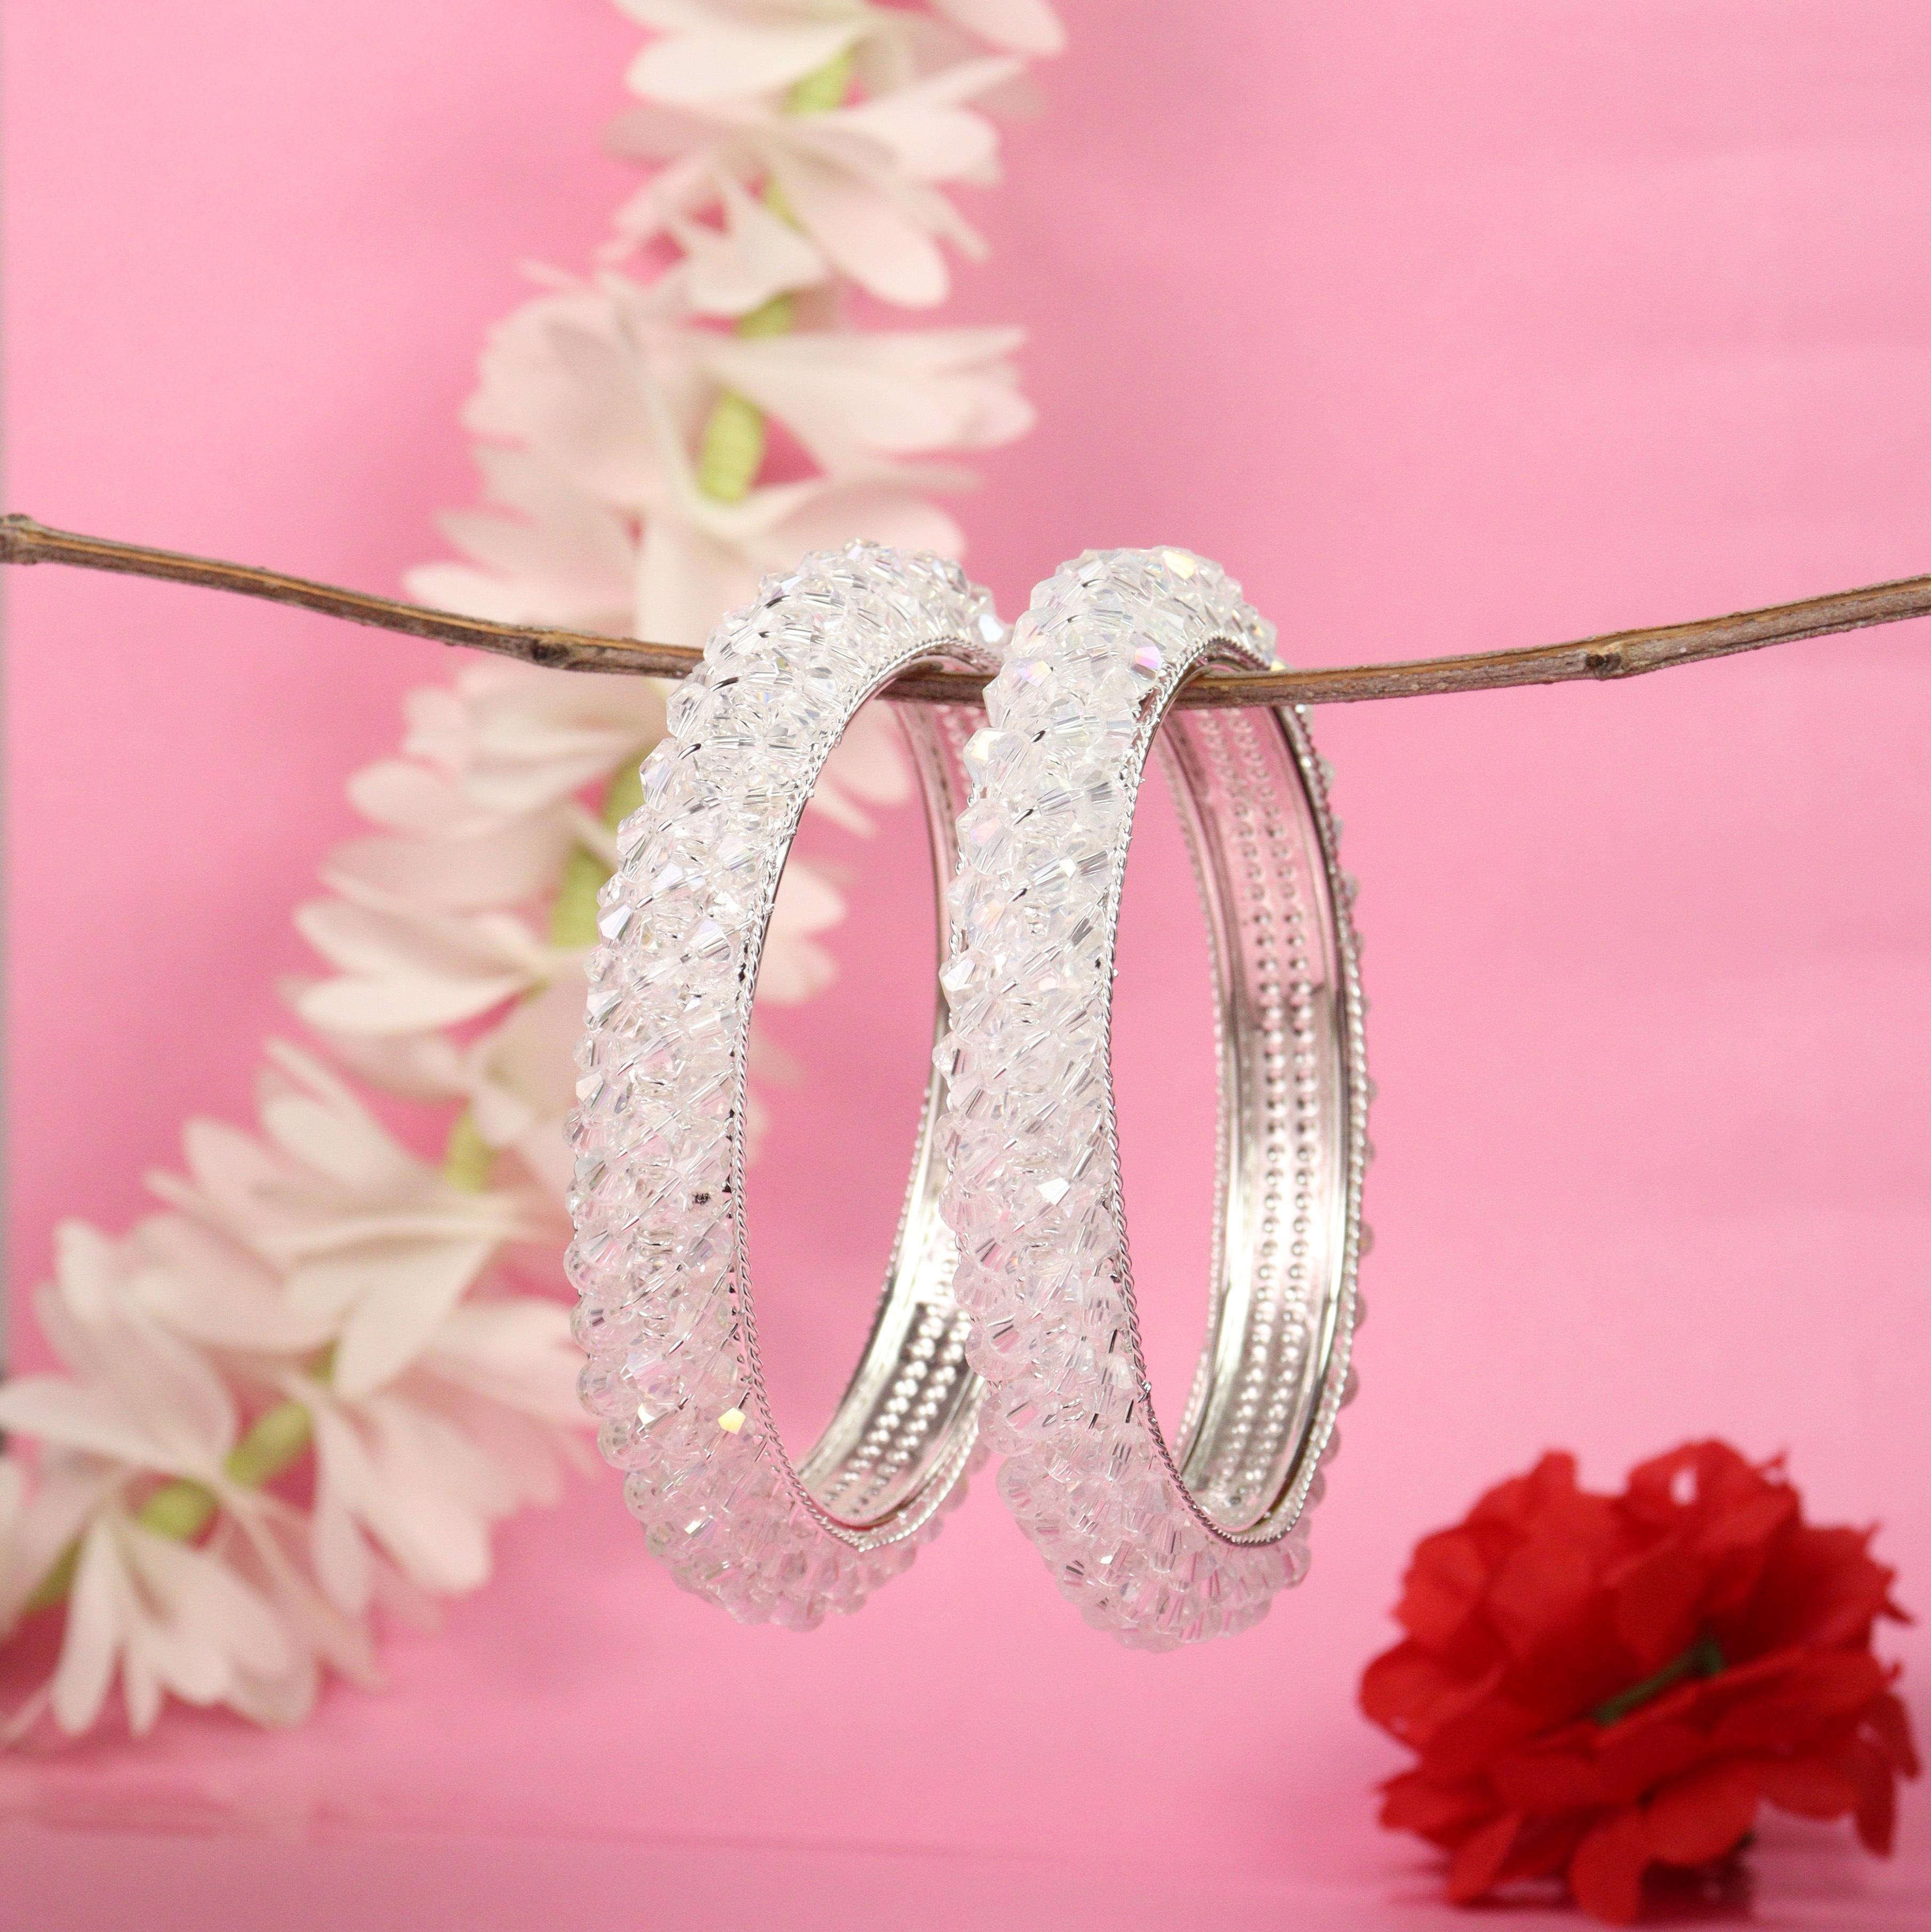
 Khannak Jewellery White Crystal Designer kadaset for Women and Girls for Weddings,Festivals and Occasions-Set of 2(2.6)
Type: Bangles
Brand: KHANNAK
Price: Rs. 499
 Khannak brings White Crystal finish designer Bangles Kadaset for Women. "Khannak" A beautifully handcrafted bangles,stylish and skin friendly adds a vibrant and traditional touch to your outfit which enhances your beauty. These bangles will enhance your attire whether be it wedding ceremony,religious functions,parties or any special occasion. Khannak brings to you luxurious, elegant designs that add radiance to the natural beauty of a woman. Suitable to be worn on multiple occasions like parties, weddings, engagements, office or festive wear, these jewellery pieces have been created with the sparkling finish and the best craftsmanship. We have a wide range of Jewellery Collection that includes - traditional kundan Bangles and Kada sets, wedding bridal sets, silver oxidised earrings, meenakari enamel jewellery, silk thread wedding bangle and chura sets.Adorned with kundan stones,zircon,pearl and beads these bangles add a touch of royalty to your attire. Our daily wear bangles combine style and comfort.Embrace the beauty of silk thread bangles and plain bangles.If you're in search of a versatile option, our multi-colour bangle sets are a great choice These sets are perfect for accessorizing different outfits and occasions, from casual to formal.For those who love the jingling sound of ghungroo bangles,we have a selection that will resonate with your style.Don't miss out on the latest bangle designs, be it glass, plastic, lakh, and metal bangles.
Features: white crystalkadaset
Included: crystal-kada